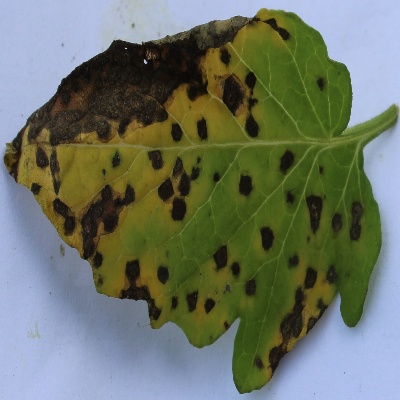
Crop: Tomato
Condition: septoria leaf spot